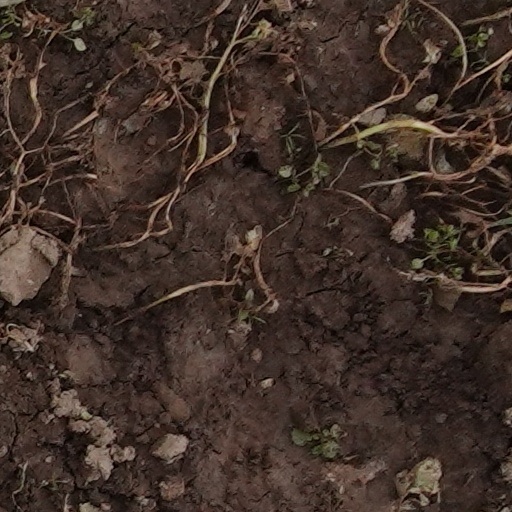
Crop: wheat